Rainham School for Girls

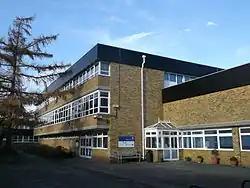

Rainham School for Girls is an 11–18 girls, secondary school and sixth form with academy status in Rainham, Gillingham, Kent, England. It is next to the all-boys school, The Howard School and is a Technology College.